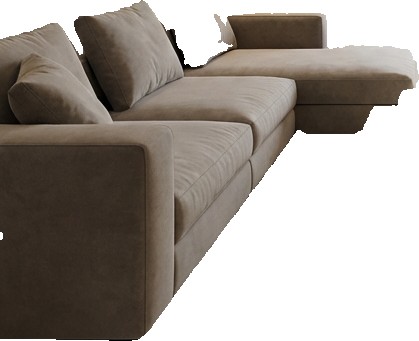
Surface category: sofa